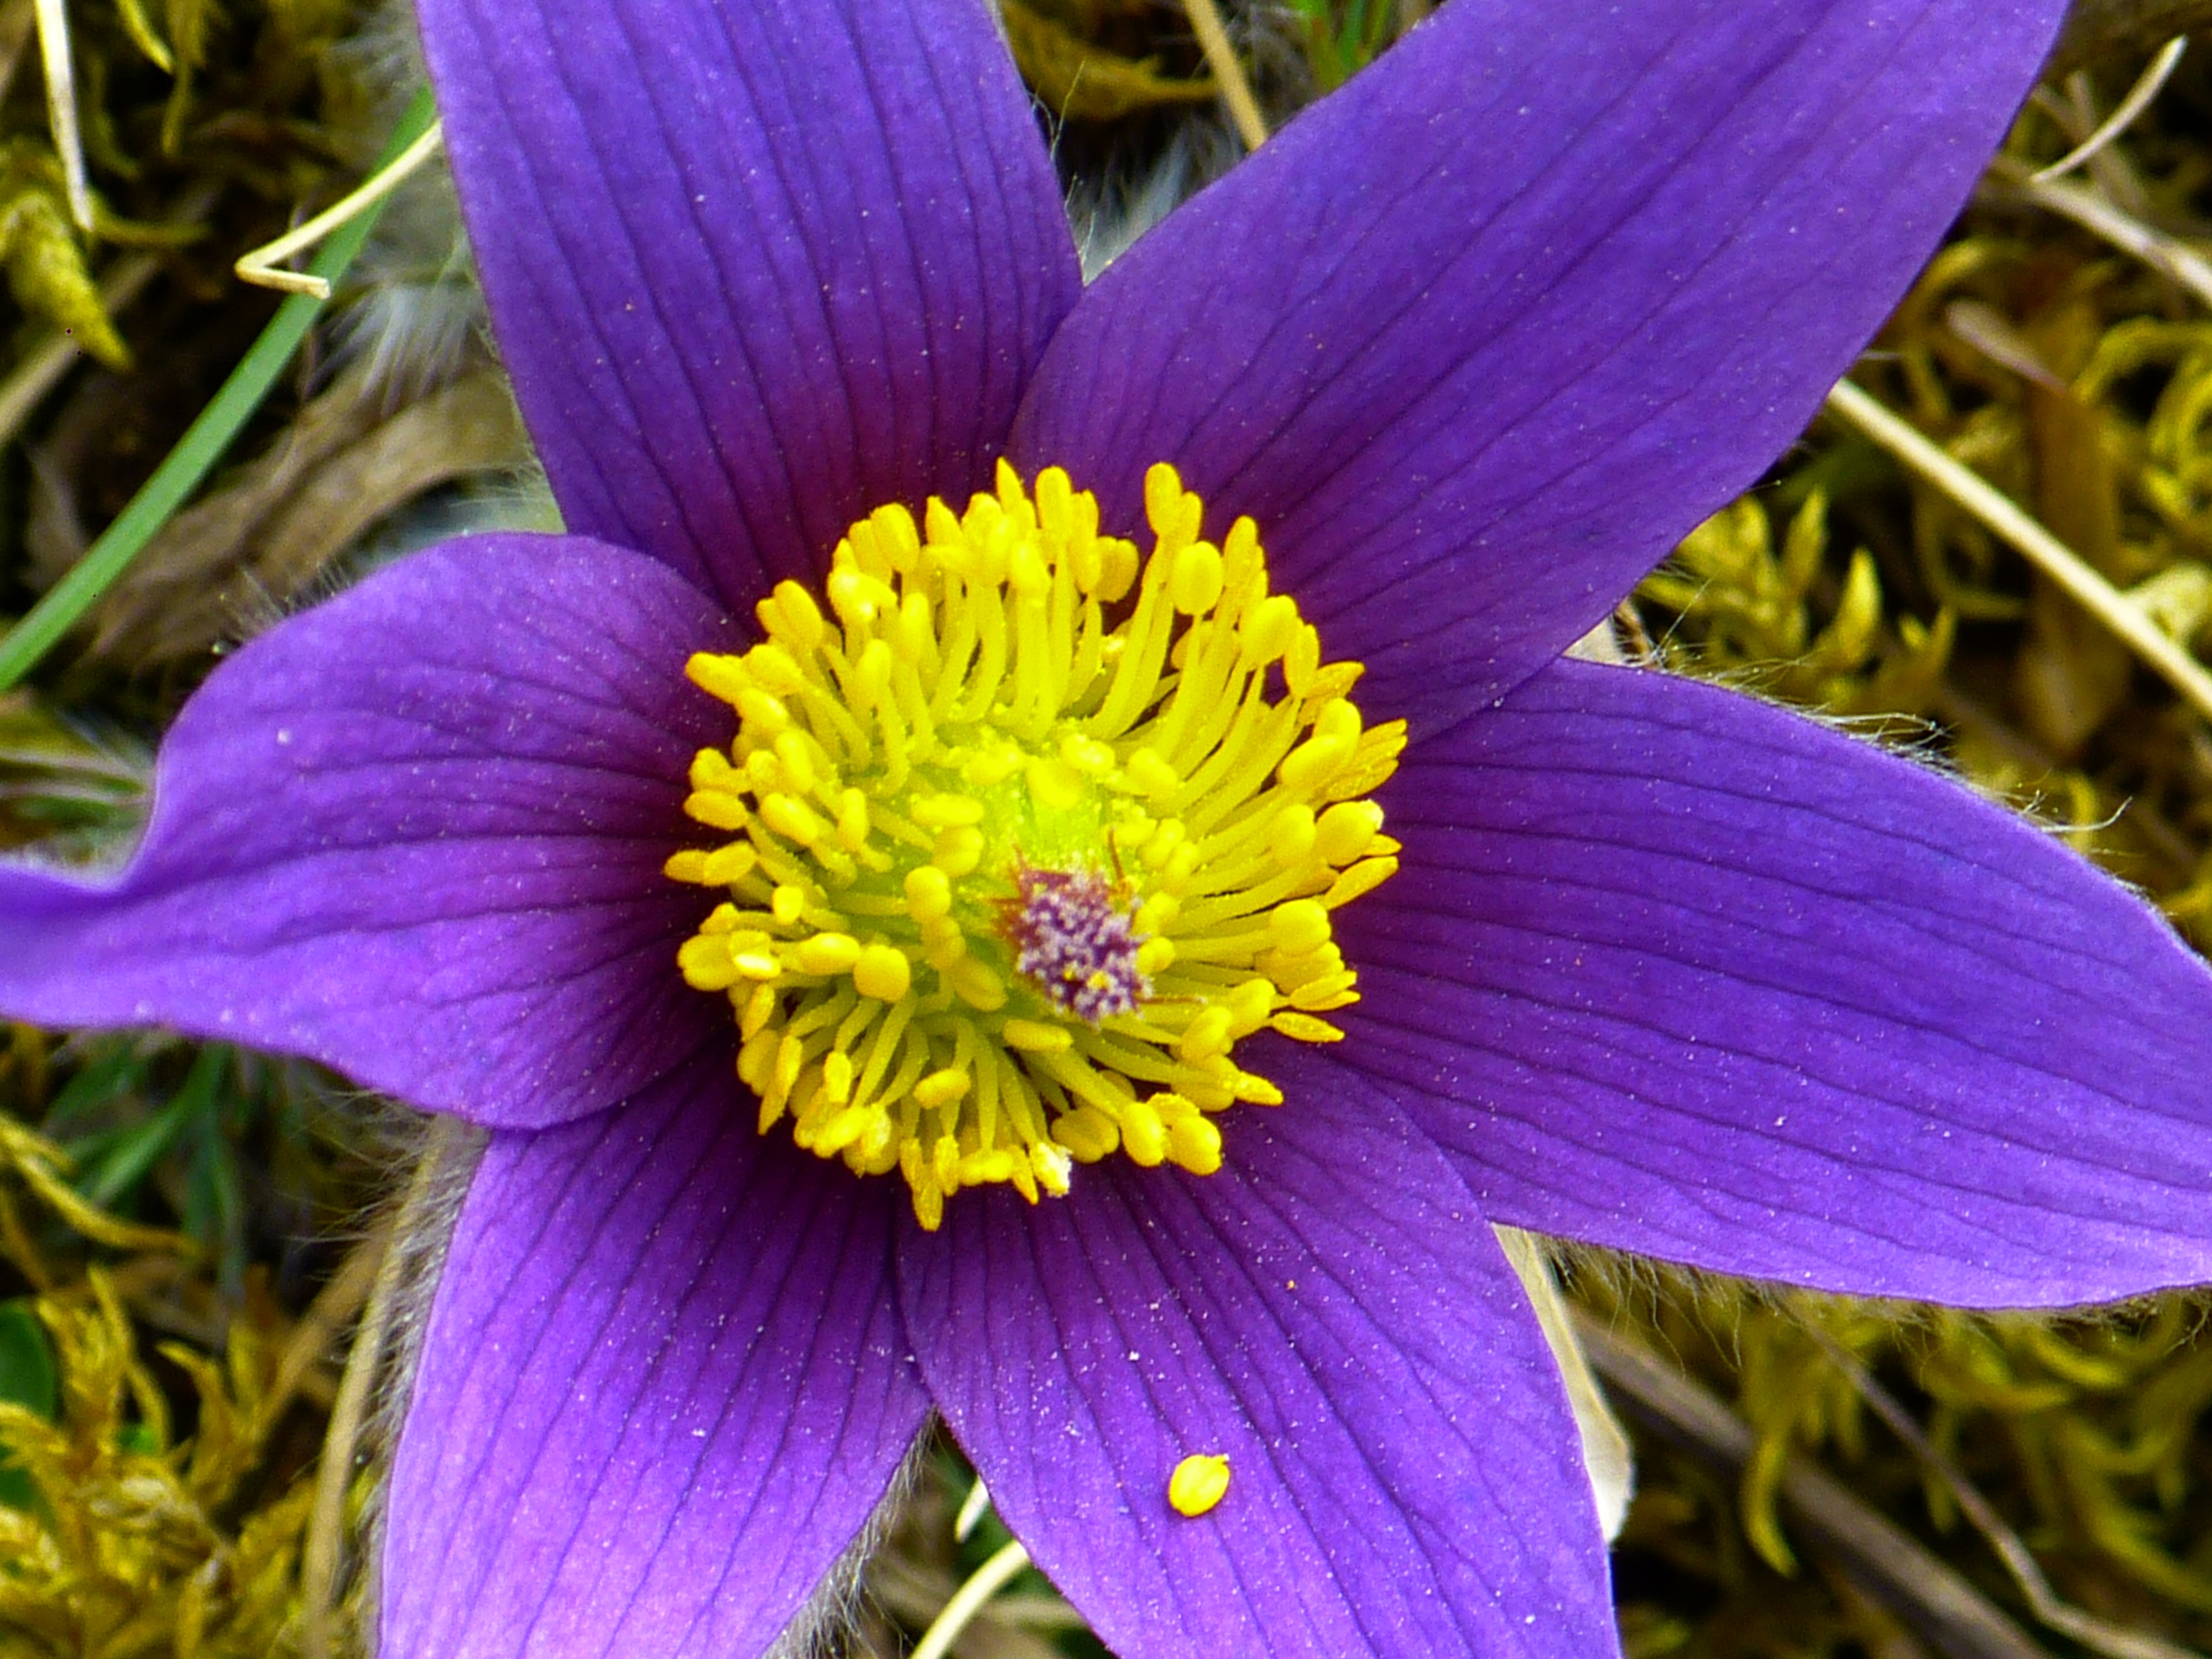
nature, blossom, plant, flower, purple, petal, bloom, spring, botany, blue, yellow, flora, wildflower, close up, crocus, macro photography, pasqueflower, pasque flower, pulsatilla, common pasque flower, dry plant, pulsatilla vulgaris, flowering plant, land plant